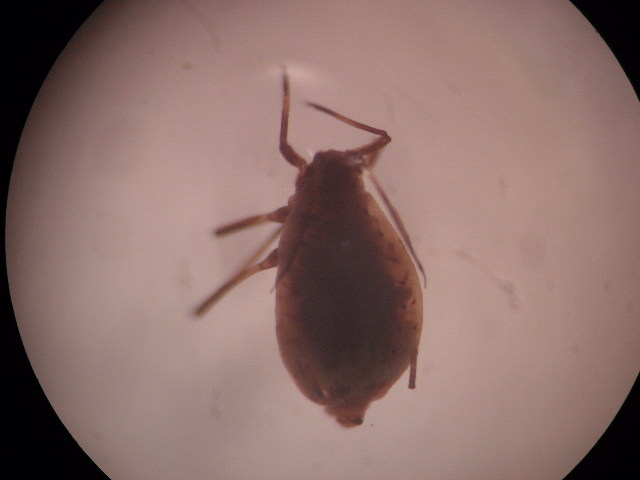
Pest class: bird_cherry_oat_aphid